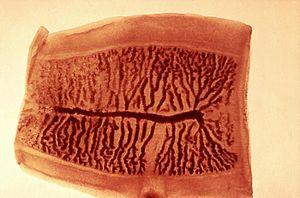
Tænia saginata est une espèce de ver plat de la classe des cestodes, parasite des bovidés et de l'homme. Il est appelé tænia inerme en raison de l'absence de crochets sur son scolex, tænia du bœuf ou encore ver solitaire.